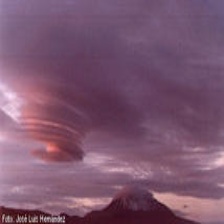
Cloud type: Cirrostratus